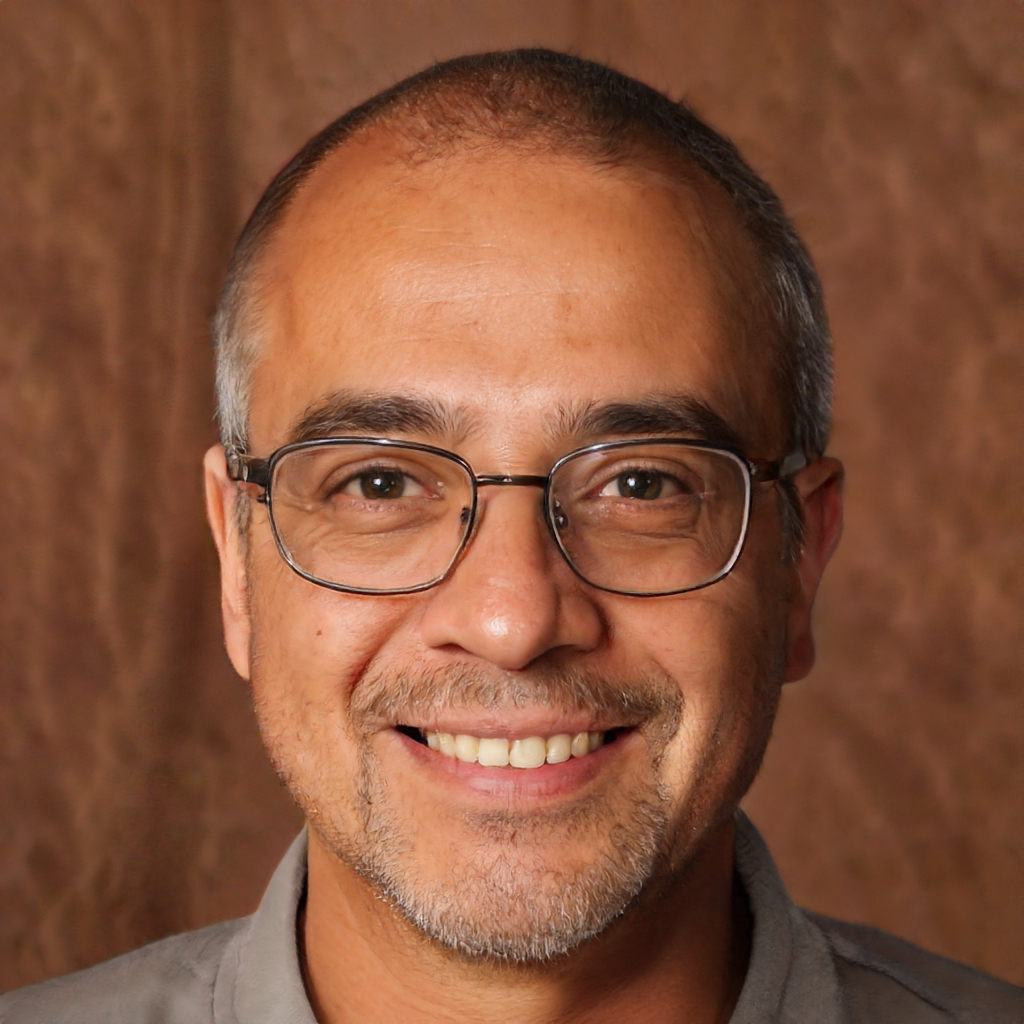
Portrait style: Real Portrait